A Beautiful Mess

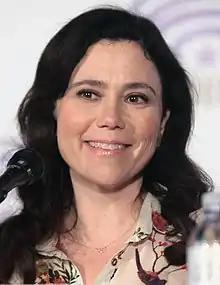
The episode was written by Alex Borstein.

The episode was written by consulting producer Alex Borstein, and directed by co-executive producer Mark Mylod. It was Borstein's third writing credit, and Mylod's fifth directing credit.